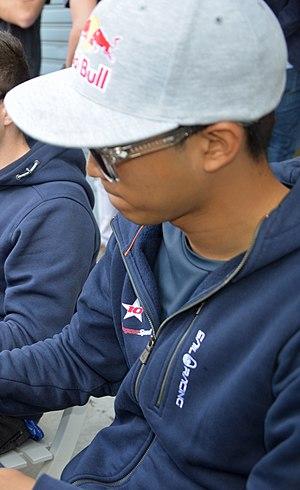
Séance d'autographes pour les pilotes de la #22 Memo Rojas, Ryo Hirakawa et Léo Roussel
Ryō Hirakawa, né le 7 mars 1994, à Kure au Japon, est un pilote de course japonais.